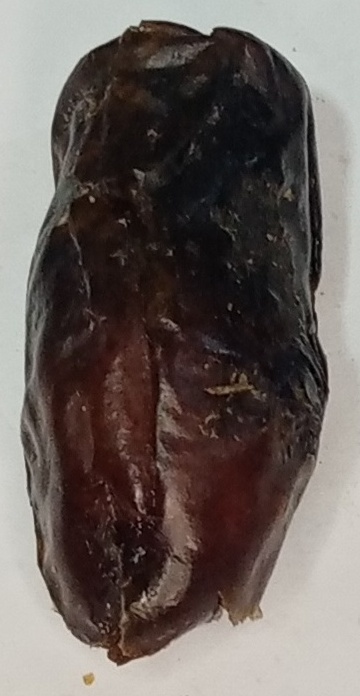
Variety: gajar
Size: large
Grade: grade-1